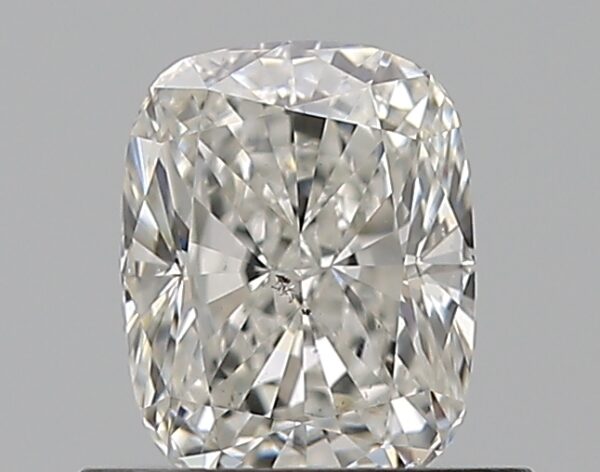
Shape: cushion
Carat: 0.7
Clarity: SI1
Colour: G
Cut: EX
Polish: EX
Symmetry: VG
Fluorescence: F
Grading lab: GIA
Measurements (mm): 5.83 x 4.56 x 3.12